Sweden–Ukraine relations

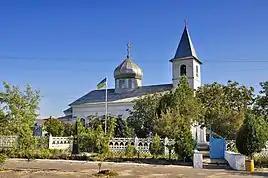
Former Swedish church in Gammalsvenskby

In 1782 a Swedish village was founded in the newly conquered lands of New Russia. The Swedish-speaking settlers of about 1000 came from the island of Dagö (Estonian: Hiiumaa) in present-day Estonia. Many of them died during the nine-month-long walk from their native island to what would become their new village. It's believed that they were more or less forced to move there by Catherine II of Russia. The new village was called "Svenskbyn" (The Swedish Village), but after German settlers had come to the area the name of the village was changed to Gammalsvenskby (Old Swedish Village).